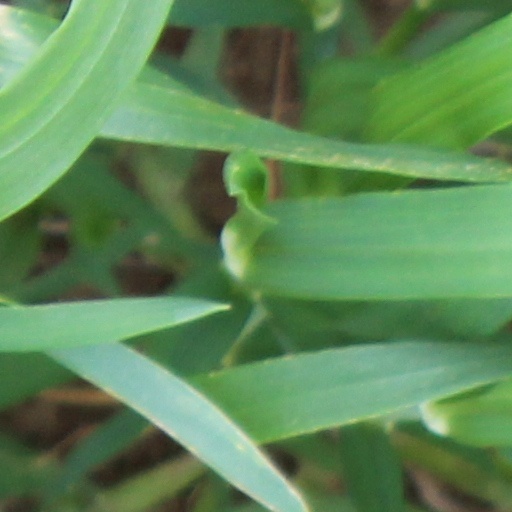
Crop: wheat